Portuguese Armed Forces

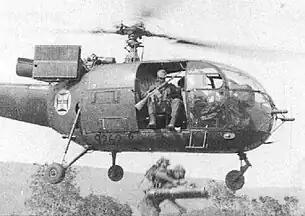
Portuguese paratroopers jump from an Alouette III helicopter in an air-mobile assault in Angola, in the early stages of the Overseas Wars

However, opposition from both of the then existing military branches prevented the formation of a single ministry for the military. The political solution for this was to keep the existing Navy and Army ministries and to create the role of Minister of National Defense but without its own ministry, instead integrating the Government's Presidency Office. The Minister of National Defense directed an umbrella organization, named the National Defense Department which included the CEMGFA, the General Secretariat of National Defense (SGDN, "Secretariado-Geral da Defesa Nacional") and the Under-Secretariat of State of the Aeronautics ("Subsecretariado de Estado da Aeronáutica"). As the Navy and Army ministers continued to exist and to administer their own branches, the Minister of Defense had merely coordinating roles regarding the Navy and the Army. The SGDN served as the Defense staff support organization, being headed by the CEMGFA. It was foreseen to be remodeled in order to be transformed in the general staff and joint management body of the Armed Forces, but this transformation would only occur in 1974, when the SGDN became the General Staff of the Armed Forces (EMGFA).